Godunov map

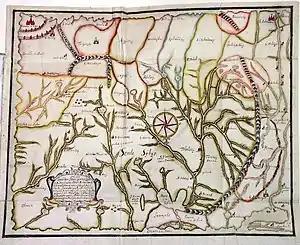
Copy by Claes Johansson Prytz

The Godunov map was an ethnographic map of Siberia commissioned by Alexis of Russia on 15 November 1667. The original is no longer extant, but two copies were made: one by Claes Johansson Prytz and the other by Fritz Cronman. It is named after Petr Ivanovich Godunov the governor (voivode) of Tobolsk.